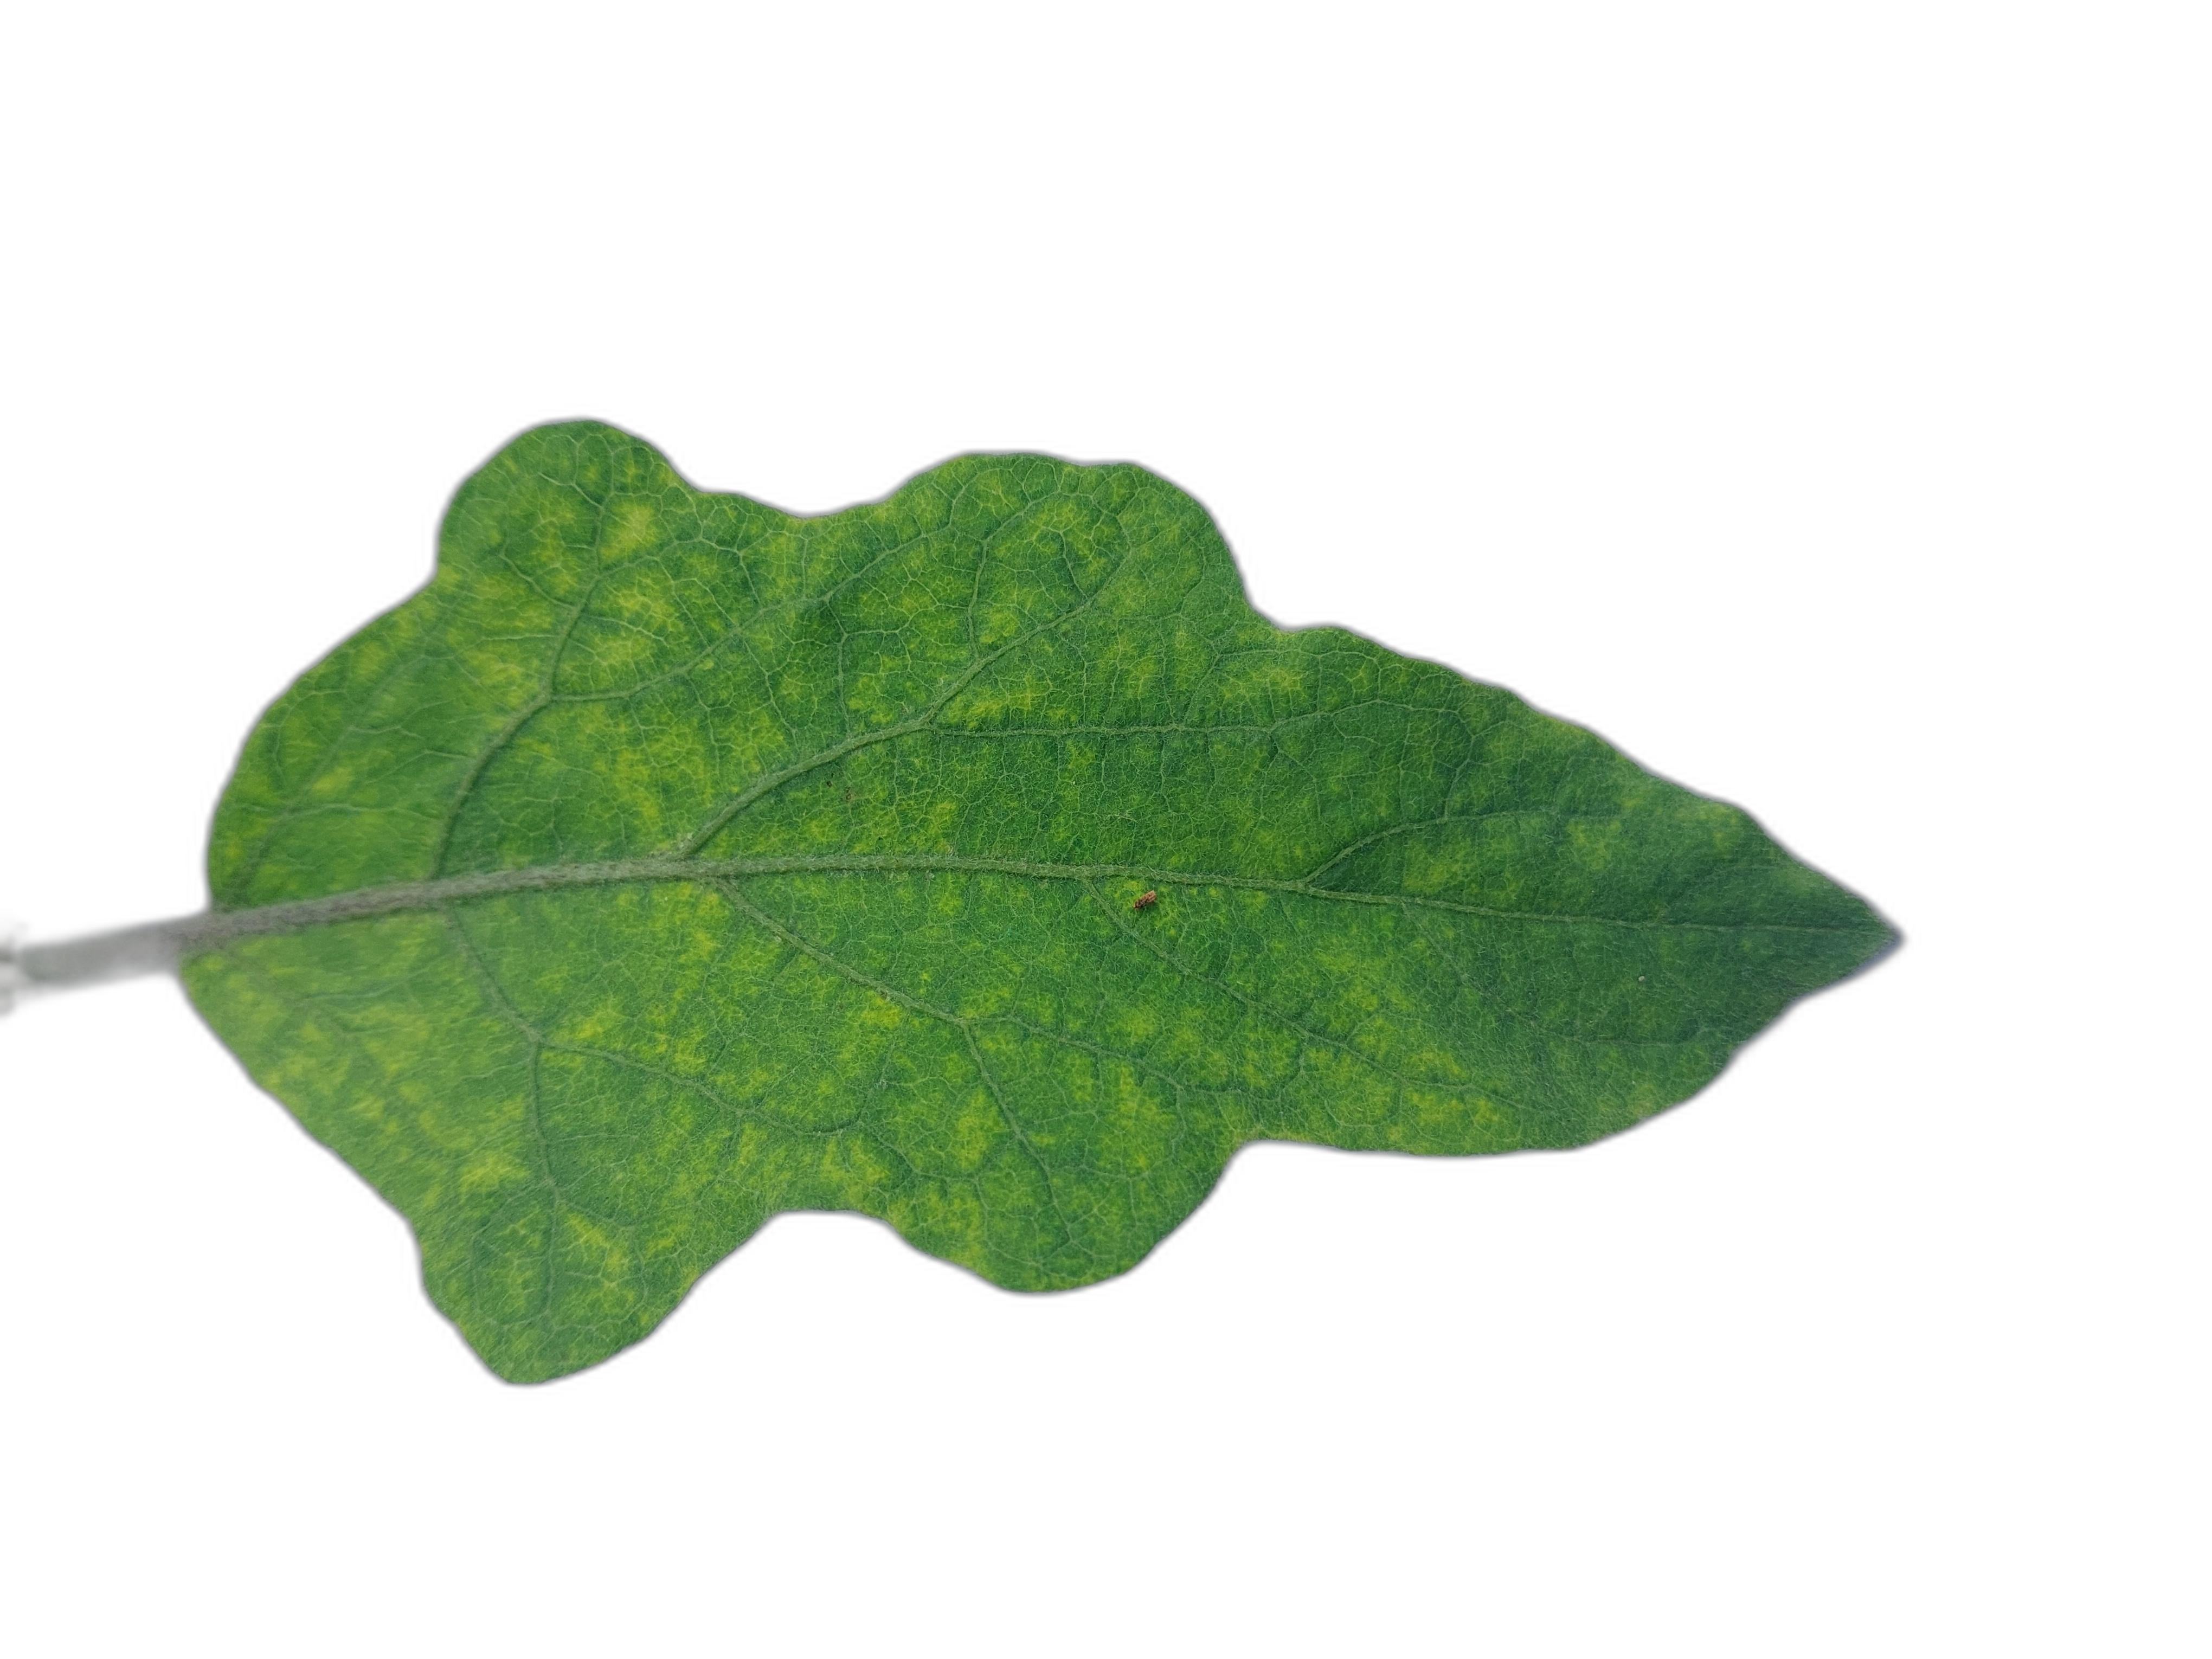
Label: Mosaic Virus Disease